Duarte/City of Hope station

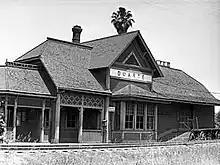
The Duarte train depot built by the California Central Railway in 1897 and sold to Santa Fe in 1907.

The 1886 Duarte train station was the terminal station for the original trains for the Los Angeles and San Gabriel Valley Railroad. The Metro A Line uses the old right of way of the Los Angeles and San Gabriel Valley Railroad who built the first train tracks and 1886 station in Duarte. The Los Angeles and San Gabriel Valley Railroad was founded in 1883, by James F. Crank with the goal of bringing a rail line to San Gabriel Valley from downtown Los Angeles. Los Angeles and San Gabriel Valley Railroad was sold on May 20, 1887, into the California Central Railway. The California Central Railway built a Duarte train depot in 1897. In 1889 the rail line and station was consolidated into Southern California Railway Company. On January 17, 1906, Southern California Railway was sold to the Atchison, Topeka and Santa Fe Railway and called the Pasadena Subdivision. Amtrak-Santa Fe ran the "Southwest Chief" and "Desert Wind" over this line in Duarte, but relocated the Desert Wind to the Fullerton Line in 1986. The Santa Fe line served the San Gabriel Valley until 1994, when the 1994 Northridge earthquake weakened the bridge in Arcadia and the track was closed until the light rail line was built.